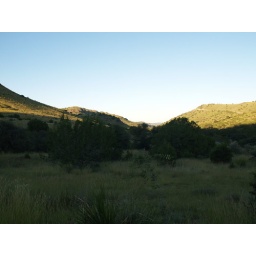
Davis Mountains Texas State Park in the Chihuahuan Desert 2010 trees blue sky